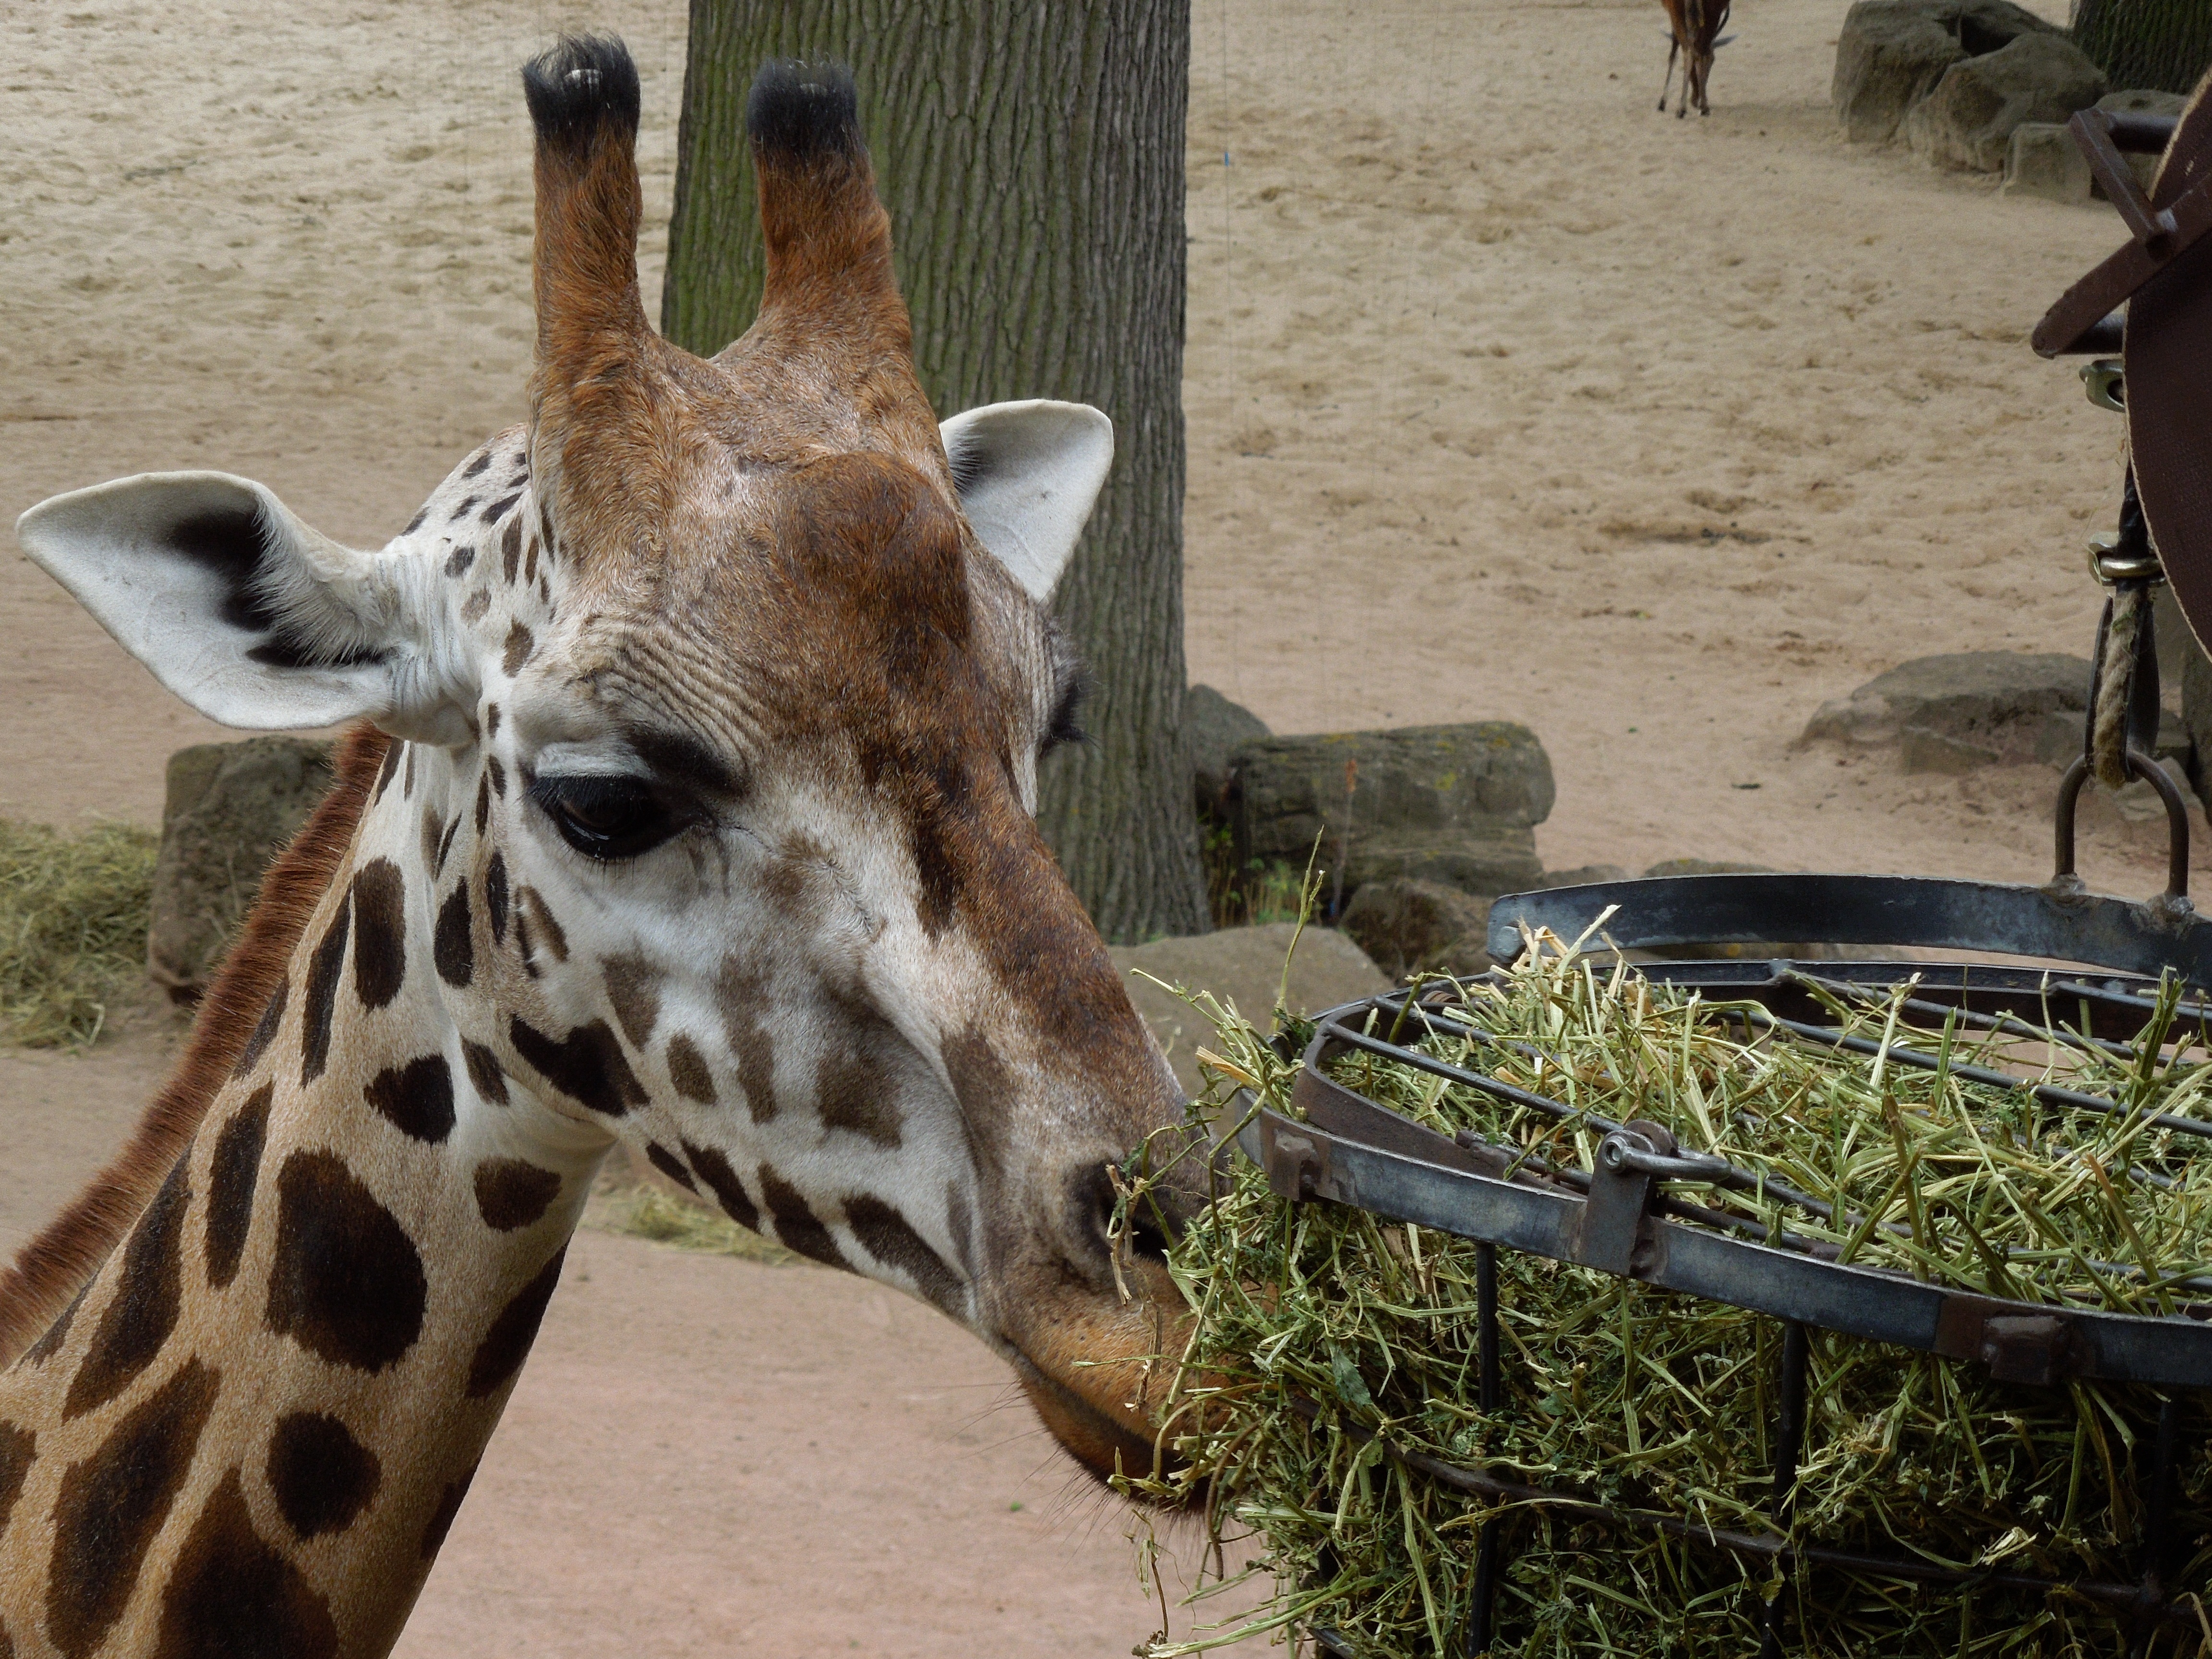
animal, wildlife, zoo, mammal, close, fauna, giraffe, feeding, safari, giraffidae